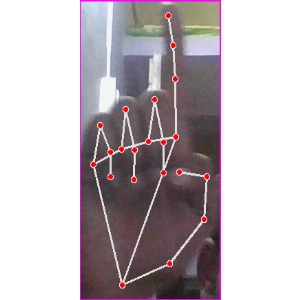
अक्षर: क